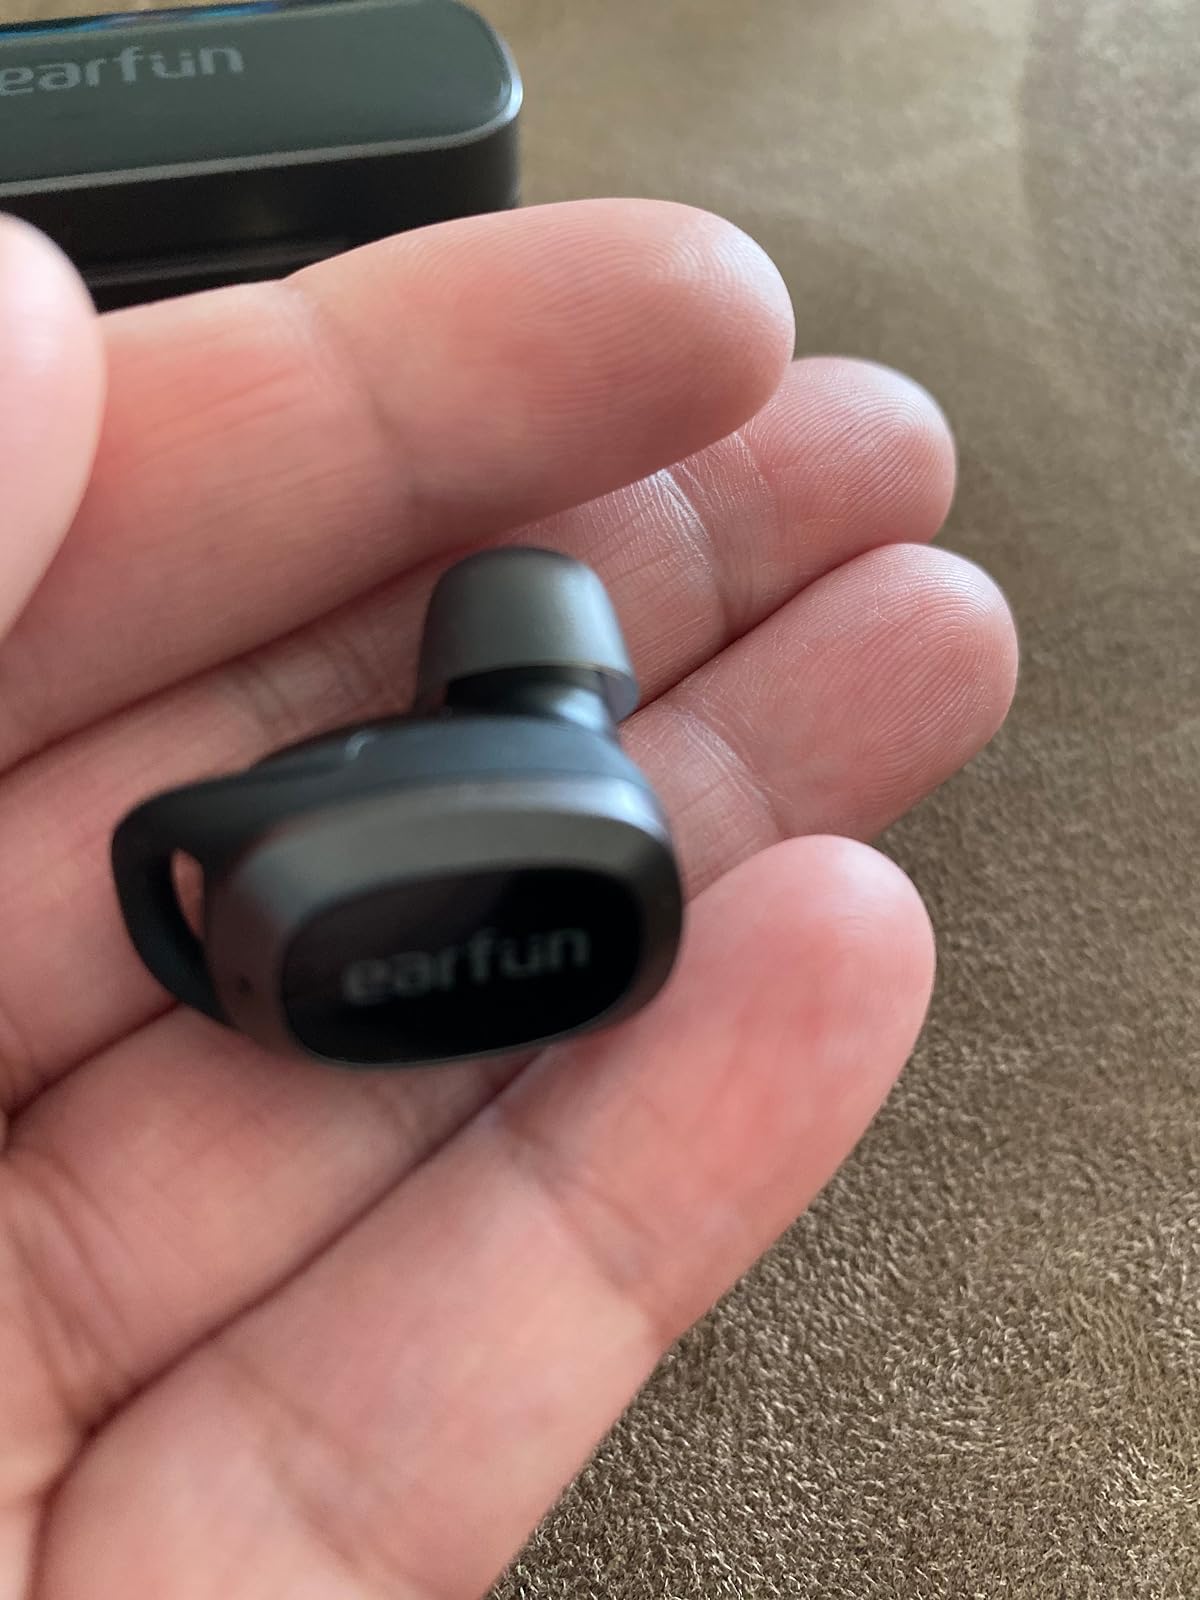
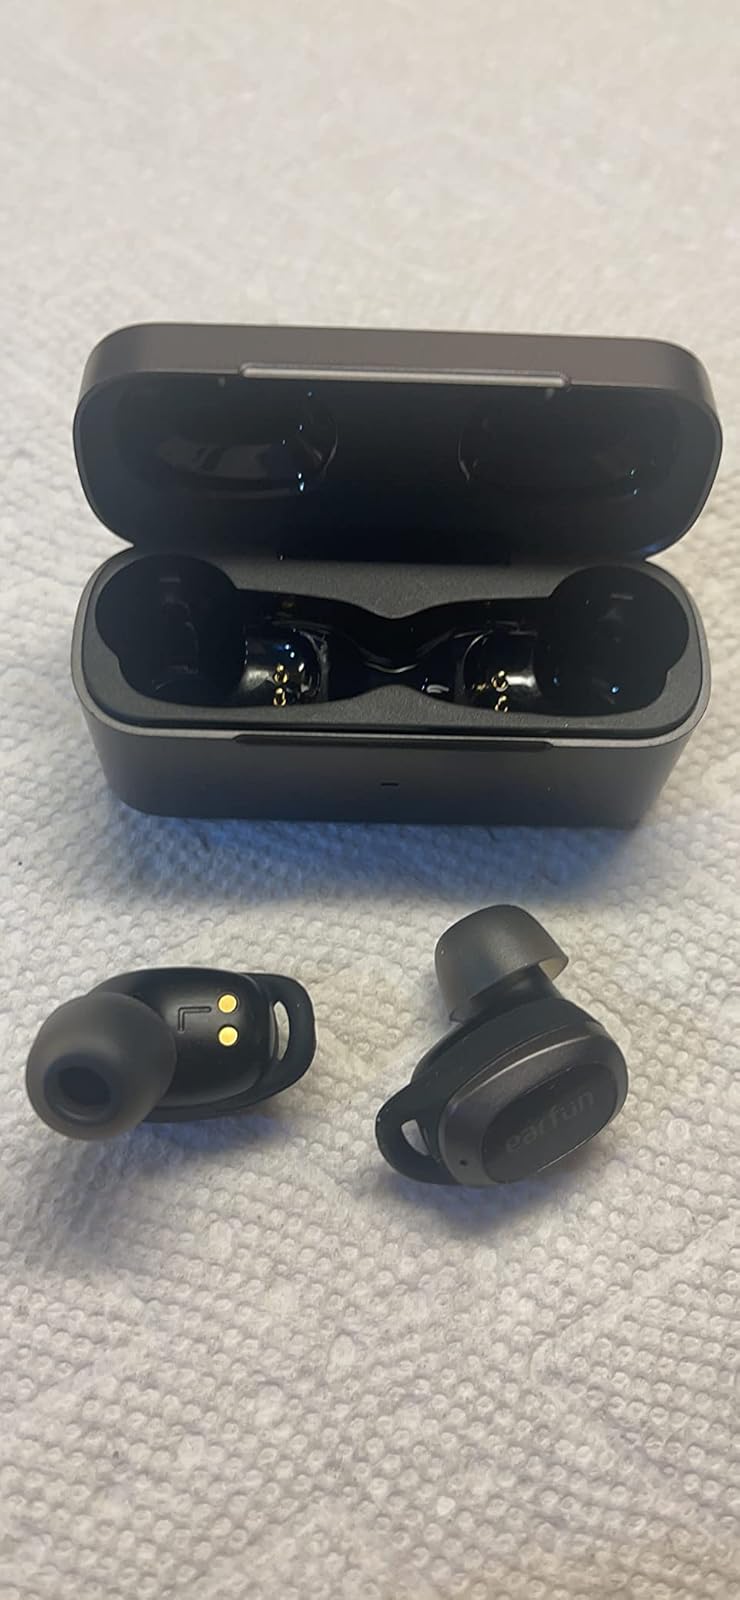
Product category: earbuds
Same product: yes